Lubuagan

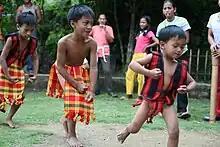
Children from Lubuagan, Kalinga perform the muscle dance.

Lubuagan, belonging to the lone congressional district of the province of Kalinga, is governed by a mayor designated as its local chief executive and by a municipal council as its legislative body in accordance with the Local Government Code. The mayor, vice mayor, and the councilors are elected directly by the people through an election which is being held every three years.